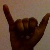
The image shows a hand gesture representing the letter 'Y' in Indian Sign Language.